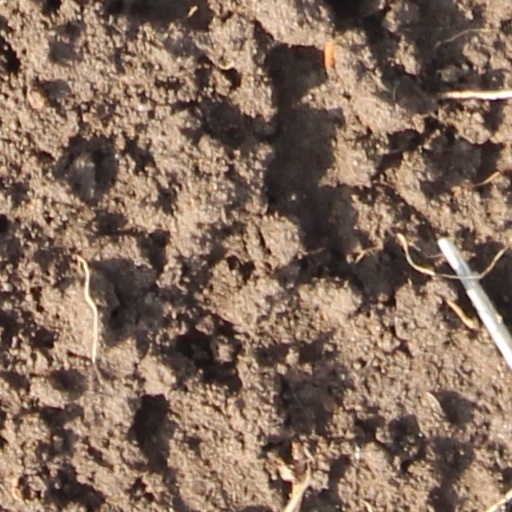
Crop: wheat